2nd Dragoon Regiment (France)

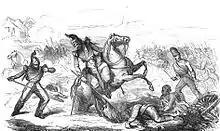
Maréchal-de-logis Humbert and Dragoon Fauveau taking a Prussian officer prisoner at the Battle of Jena. Both were awarded the Legion d'honneur after the battle.

In 1805 the 2nd Dragoon Regiment was made part of the 1st Dragoon Division (commanded by General of Division Louis Klein) of Marshal Joachim Murat's Reserve Cavalry Corps in the Grande Armée of Napoleon I. The First Empire gave them scarlet as their distinguishing colour on their facings and coat lapels, which they shared with the 1st through 6th Dragoons. In the autumn of 1805, the regiment and the rest of Klein's division was part of the remarkably successful Ulm Campaign, fighting at the battles of Wertingen and Albeck on 8 and 11 October, at the Battle of Ulm a week later, and at the Battle of Austerlitz on 20 November.